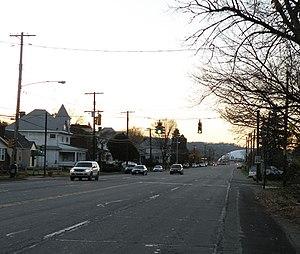
Neville Township est un township, situé dans le comté d'Allegheny, en Pennsylvanie, aux États-Unis. En 2010, il comptait une population de 1 084 habitants. Le township est intégralement situé sur l'île Neville sur la rivière Ohio.